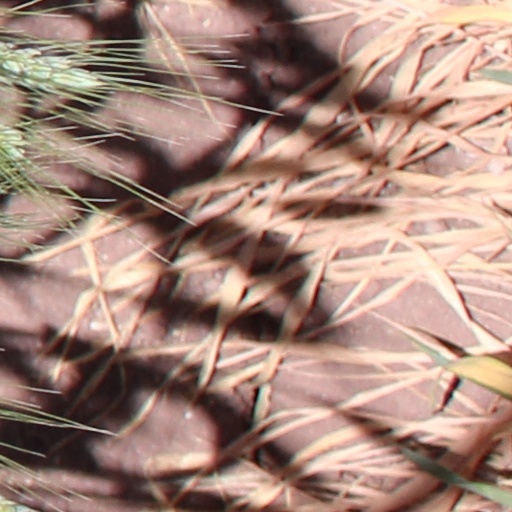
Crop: wheat